History of philosophy in Poland

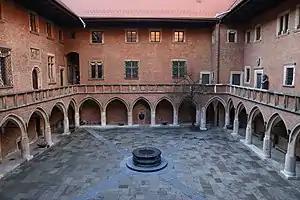
Courtyard of Kraków University's "Collegium Maius", a site of Polish higher learning since 1400

From the beginning of the fifteenth century, Polish philosophy, centered at Kraków University, pursued a normal course. It no longer harbored exceptional thinkers such as Vitello, but it did feature representatives of all wings of mature Scholasticism, "via antiqua" as well as "via moderna".